Baba Baby O

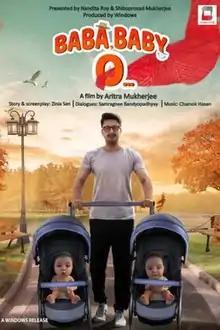
Theatrical release poster

Baba Baby O is a 2022 Indian Bengali-language drama film directed by Aritra Mukherjee. The film is produced by Shiboprosad Mukherjee and Nandita Roy under the banner of Windows Production. The film stars Jisshu Sengupta and Solanki Roy in lead roles.